Sky position (RA, Dec in degrees): 335.932, -0.7287
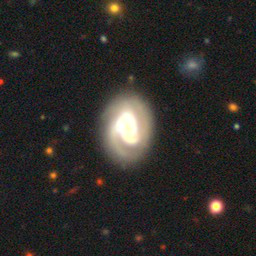
Galaxy morphology: Unbarred Loose Spiral Galaxies